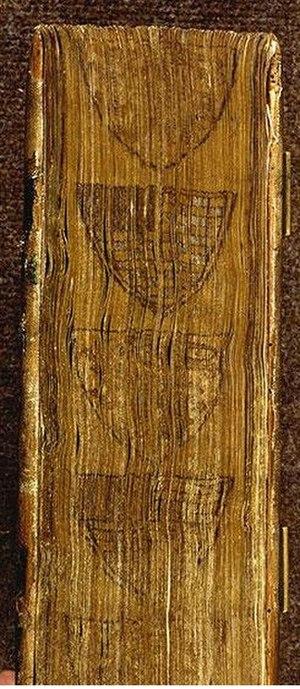
Tranche de gouttière du graduel de Fontevrault
Le Graduel de Fontevrault, dit d'Aliénor de Bretagne, est un manuscrit enluminé contenant les chants de l’année liturgique, à l’usage des religieux de l’ordre de abbaye de Fontevraud, maison-mère de l'Ordre de Fontevraud. Les armoiries d'Aliénor de Bretagne apparaissent sur les tranches, mais sont postérieures au manuscrit.